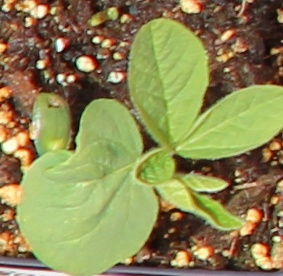
Label: Soybean